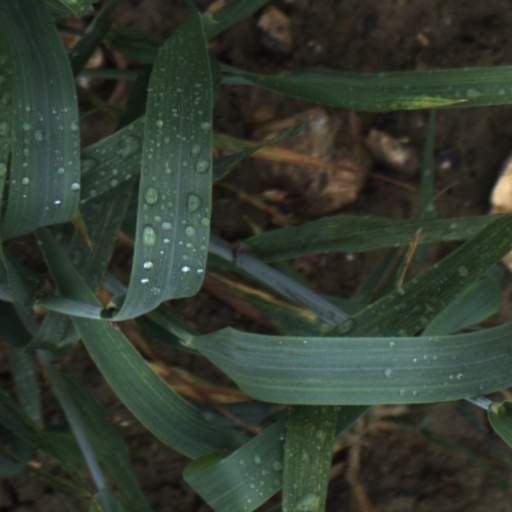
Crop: wheat